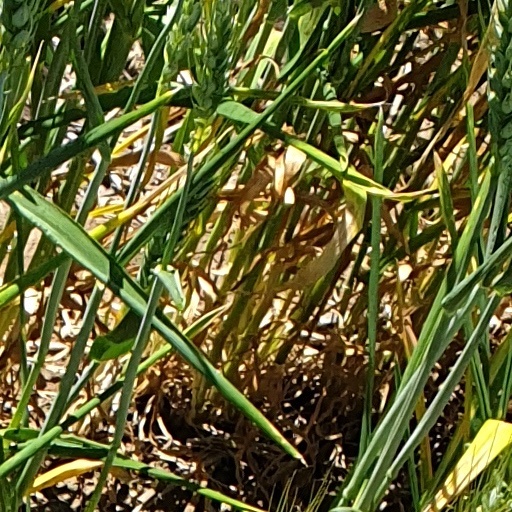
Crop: wheat